Battenberg Castle

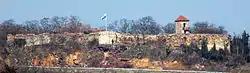
Battenberg castle ruins seen from the south (2007)

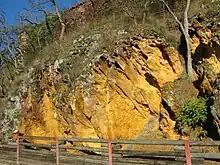
The "Blitzröhren" below the castle ruins

Battenberg Castle is a castle ruin near Battenberg in the county of Bad Dürkheim in the state of Rhineland-Palatinate, Germany.